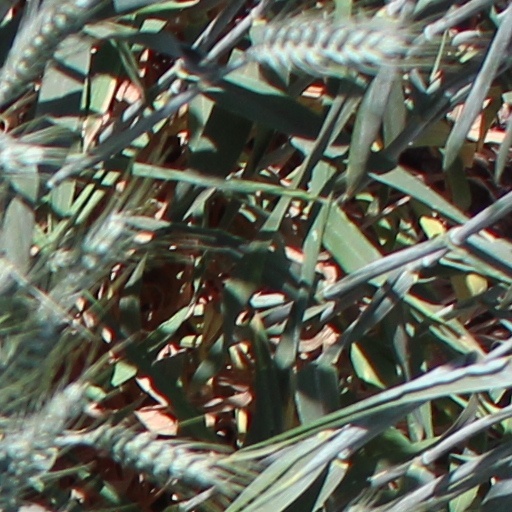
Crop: wheat